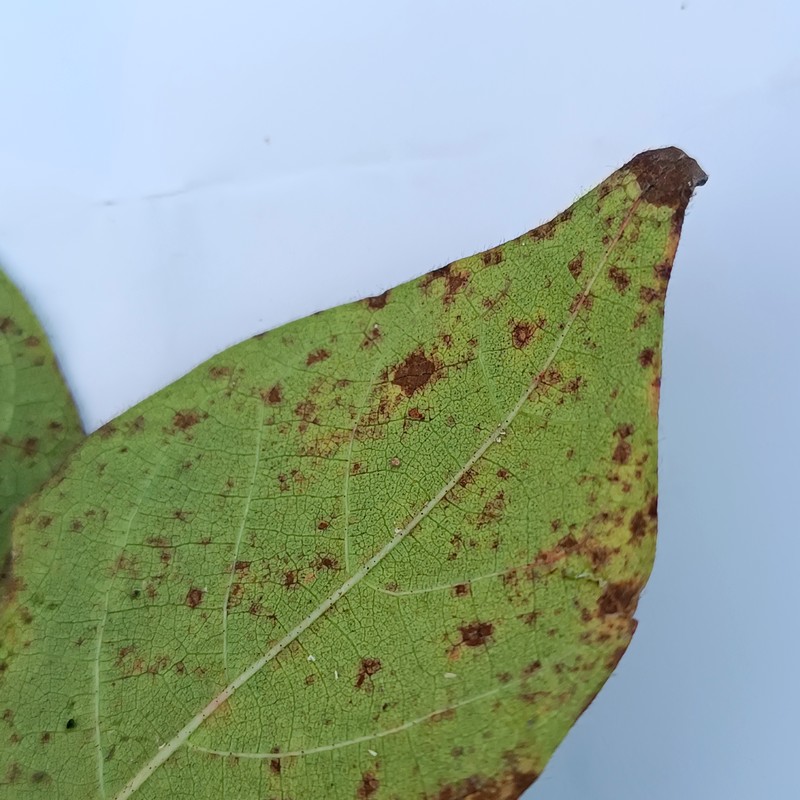
Label: Bacterial Blight